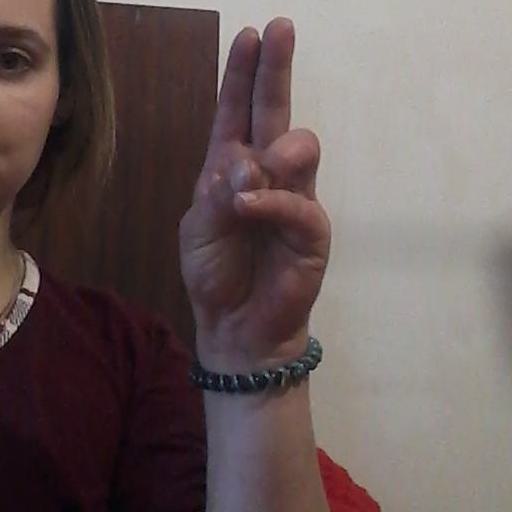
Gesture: two_up